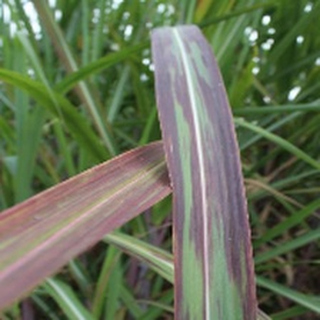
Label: sugarcane_bacterial_blight